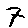
Label: 7